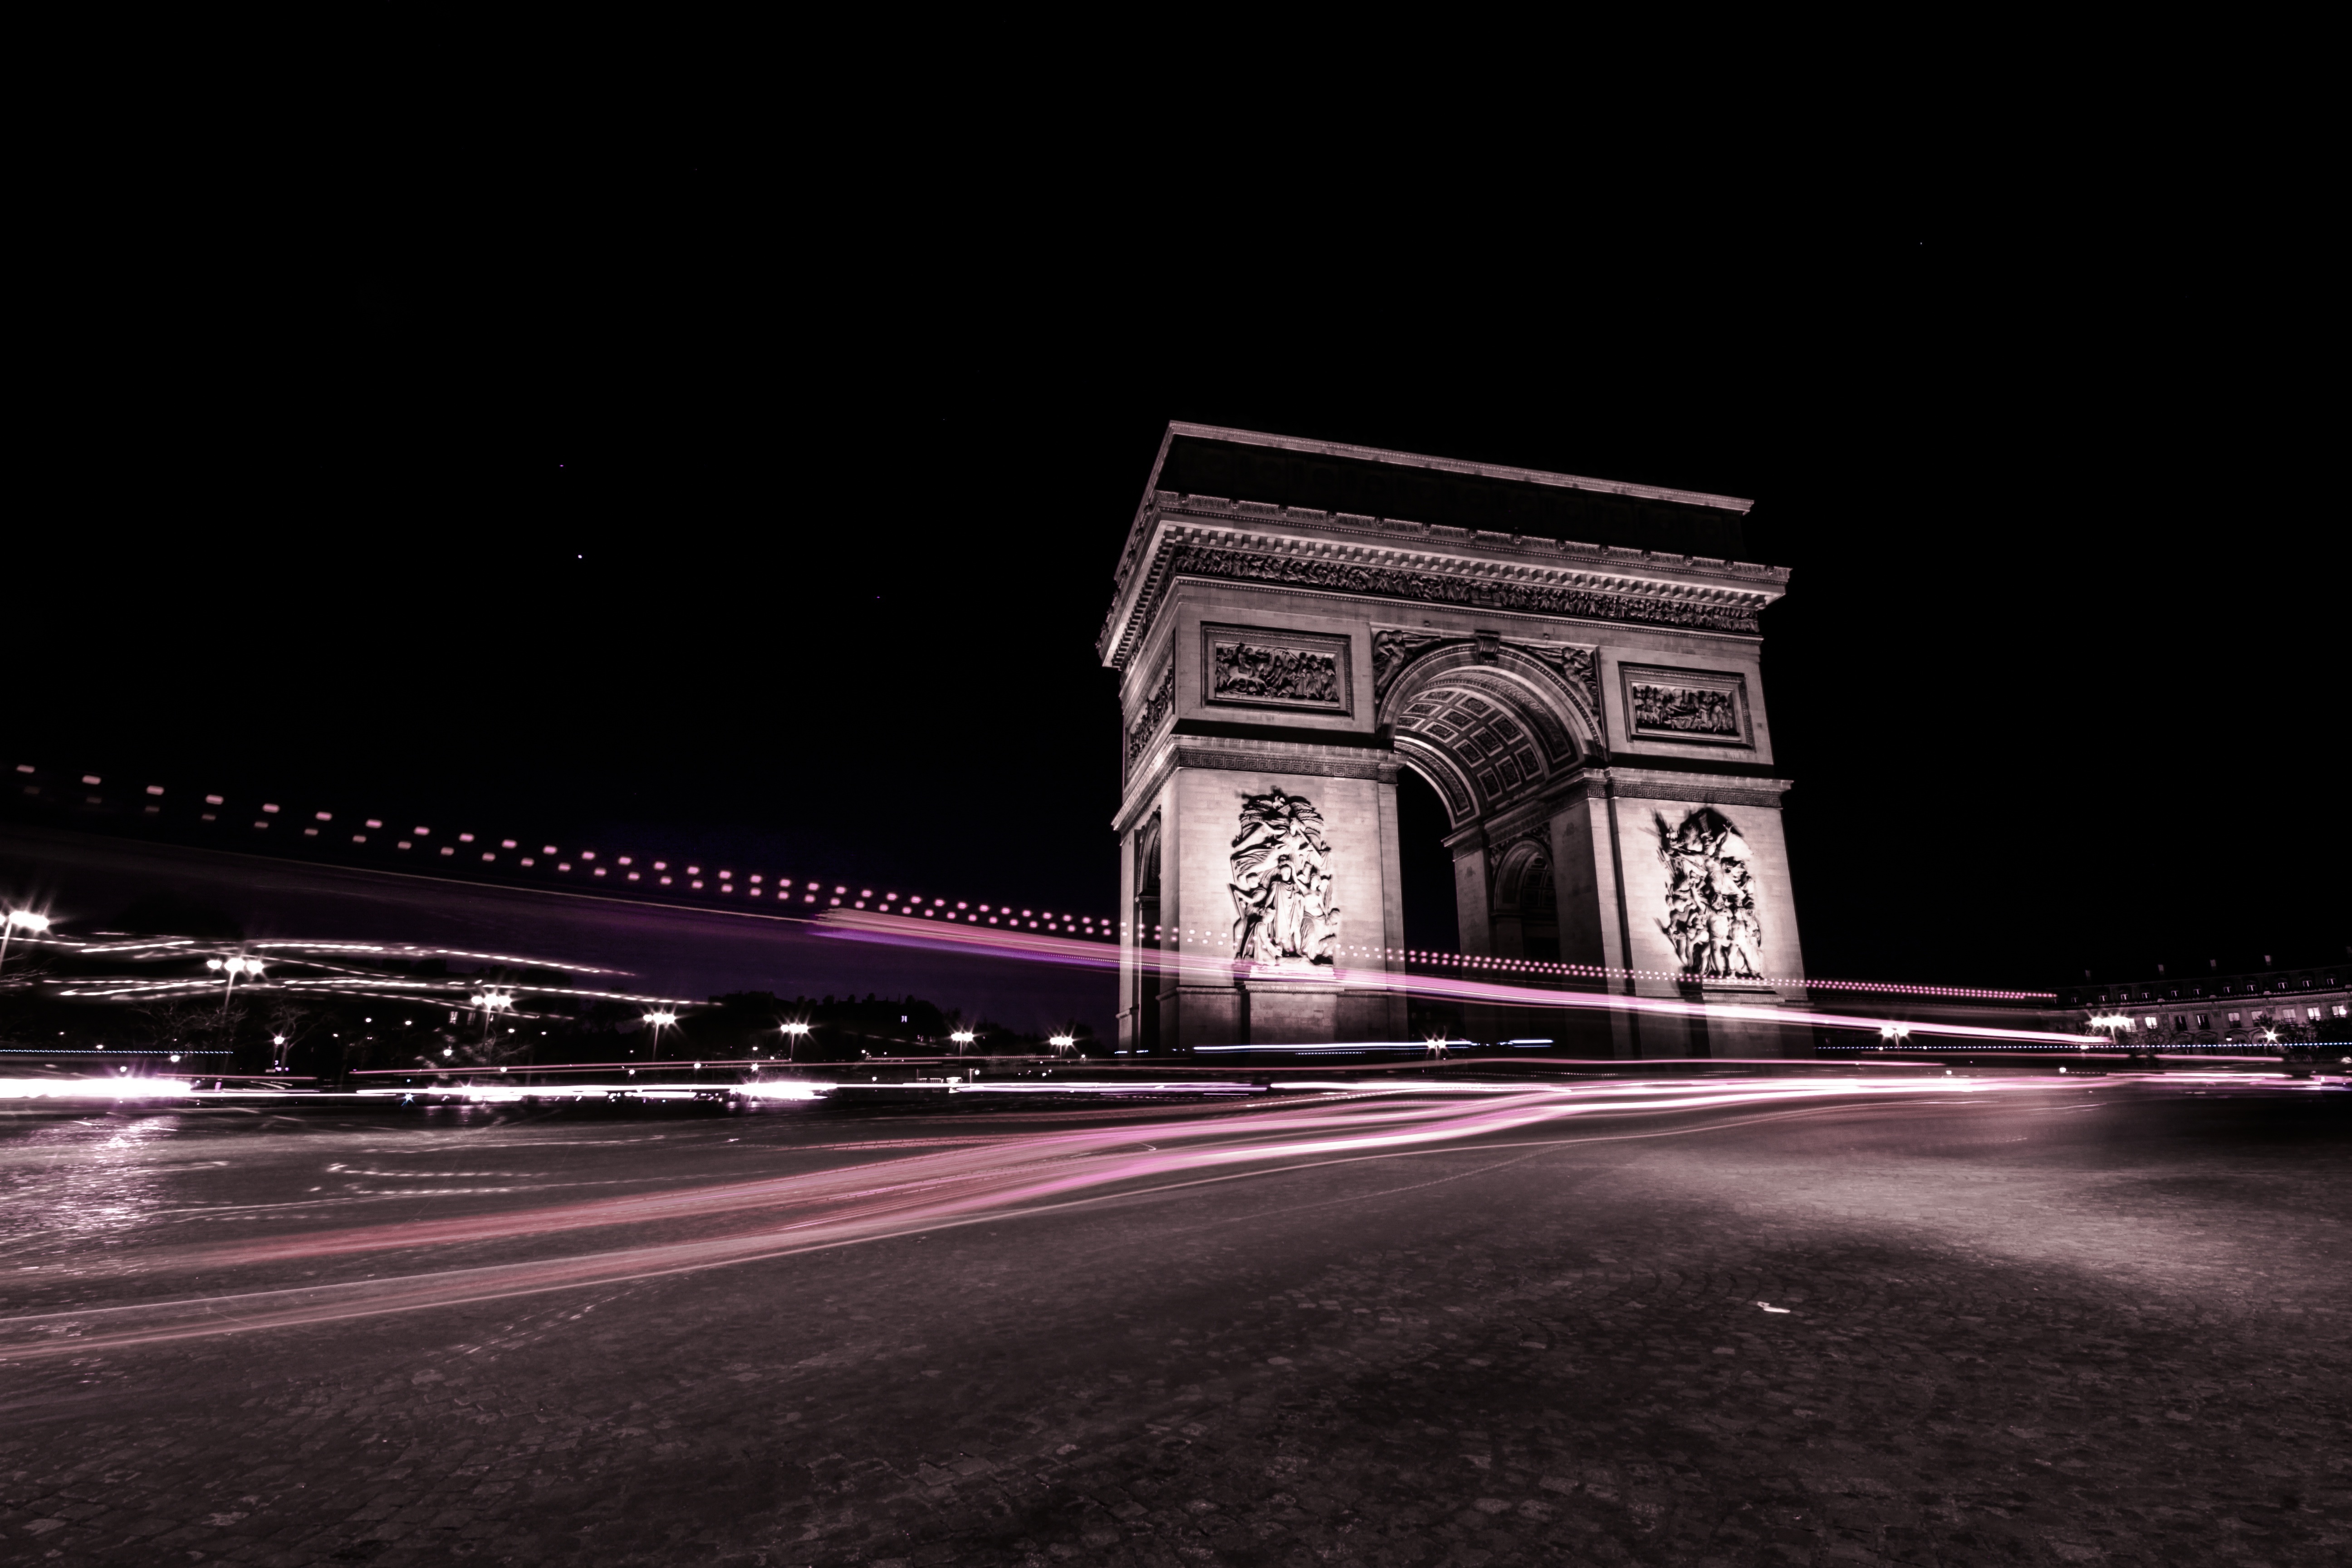
outdoor, light, black and white, architecture, structure, night, building, monument, cityscape, dusk, statue, evening, landmark, darkness, monochrome, lighting, stadium, night city, sculpture, shape, illumination, monochrome photography